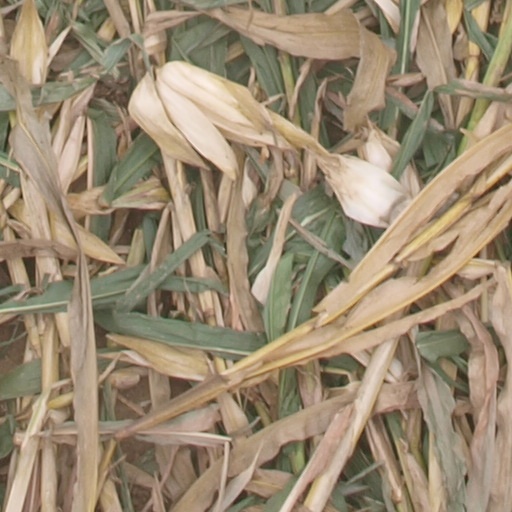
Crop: maize; corn